Test Track

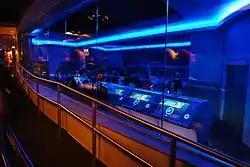

The first queue uses the same area as the old but is themed to the Chevrolet Design Studio at EPCOT. “Designers” (as the Test Track Technicians call the guests) pass by two concept cars, the Chevrolet Miray, and the Chevrolet EN-V. Afterwards, the standby queue leads to a section where a small model car is drawn on through projections while one of Chevrolet's employees discusses the design process for cars. Then the standby queue goes by large touchscreens where designers can take tutorials on how to design a car. Once at the front of the queue, designers use their MagicBand, park ticket, or receive a white RFID card called a "design key" and wait for a set of doors to open leading into one of the two design studios. Once in the studio, designers have a set amount of time (that depends on how busy the attraction is) to design their own "Chevrolet Custom Concept Vehicle" that will be tested on the sim-track based on four performance attributes: "Capability", "Efficiency", "Responsiveness" or "Power". Once the time expires, designers move to the second queue which leads to the boarding area. For Lightning Lane designers, the queue goes directly to the main design studios. For single riders, guests use their MagicBand, ticket, or a design key to select a pre-designed vehicle from one of the four performance attributes: "Capability", "Efficiency", "Responsiveness" or "Power". Once guests select their vehicle, they move to the same second queue. While waiting to board the sim-cars, all designers must scan their MagicBand, ticket, or design key again at the gate to upload their Chevrolet Custom Concept Vehicle to the sim-car.